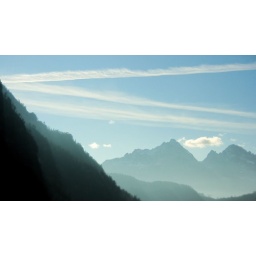
... pine forests at the side, snow capped mountains in the distance